Momotaro Jeans

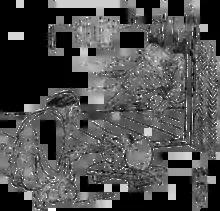
Momotarō coming out of a peach in Japanese folklore

The brand ethos is "Made by Hand Without Compromise," which includes the use of Zimbabwean cotton, known for its durability, quality, and unique denim fading characteristics. Momotaro Jeans come with a lifetime warranty.